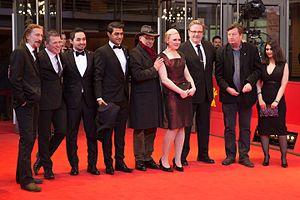
L'Autre Côté de l'espoir est une comédie dramatique finlandaise écrite, produite et réalisée par Aki Kaurismäki et sortie en 2017.